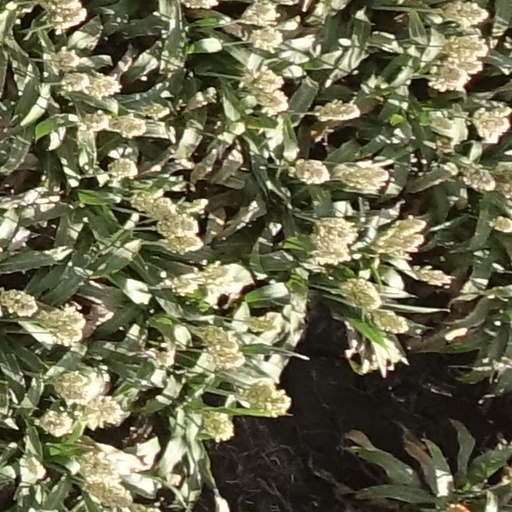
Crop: sorghum